Melanorosaurus

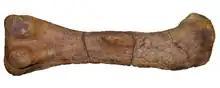
Left femur

The type specimens, syntypes SAM-PK-3449 and SAM-PK-3450, were discovered, described and named in 1924 by Sidney H. Haughton. They were collected from the Triassic Lower Elliot Formation, dating to the early Norian, on the north slope of the Thaba 'Nyama (Black Mountain) in Transkei, South Africa. In 2024, "Melanorosaurus" was redescribed and SAM-PK-3449 was designated the lectotype of the species. However, SAM-PK-3450 differs in many aspects from SAM-PK-3449 so was excluded from "Melanorosaurus", representing a probable sauropodomorph.